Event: Nepal Earthquake
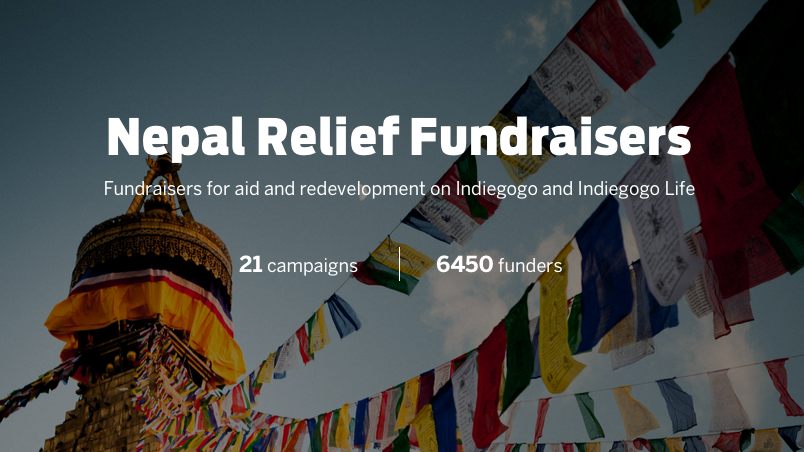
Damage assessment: no_damage